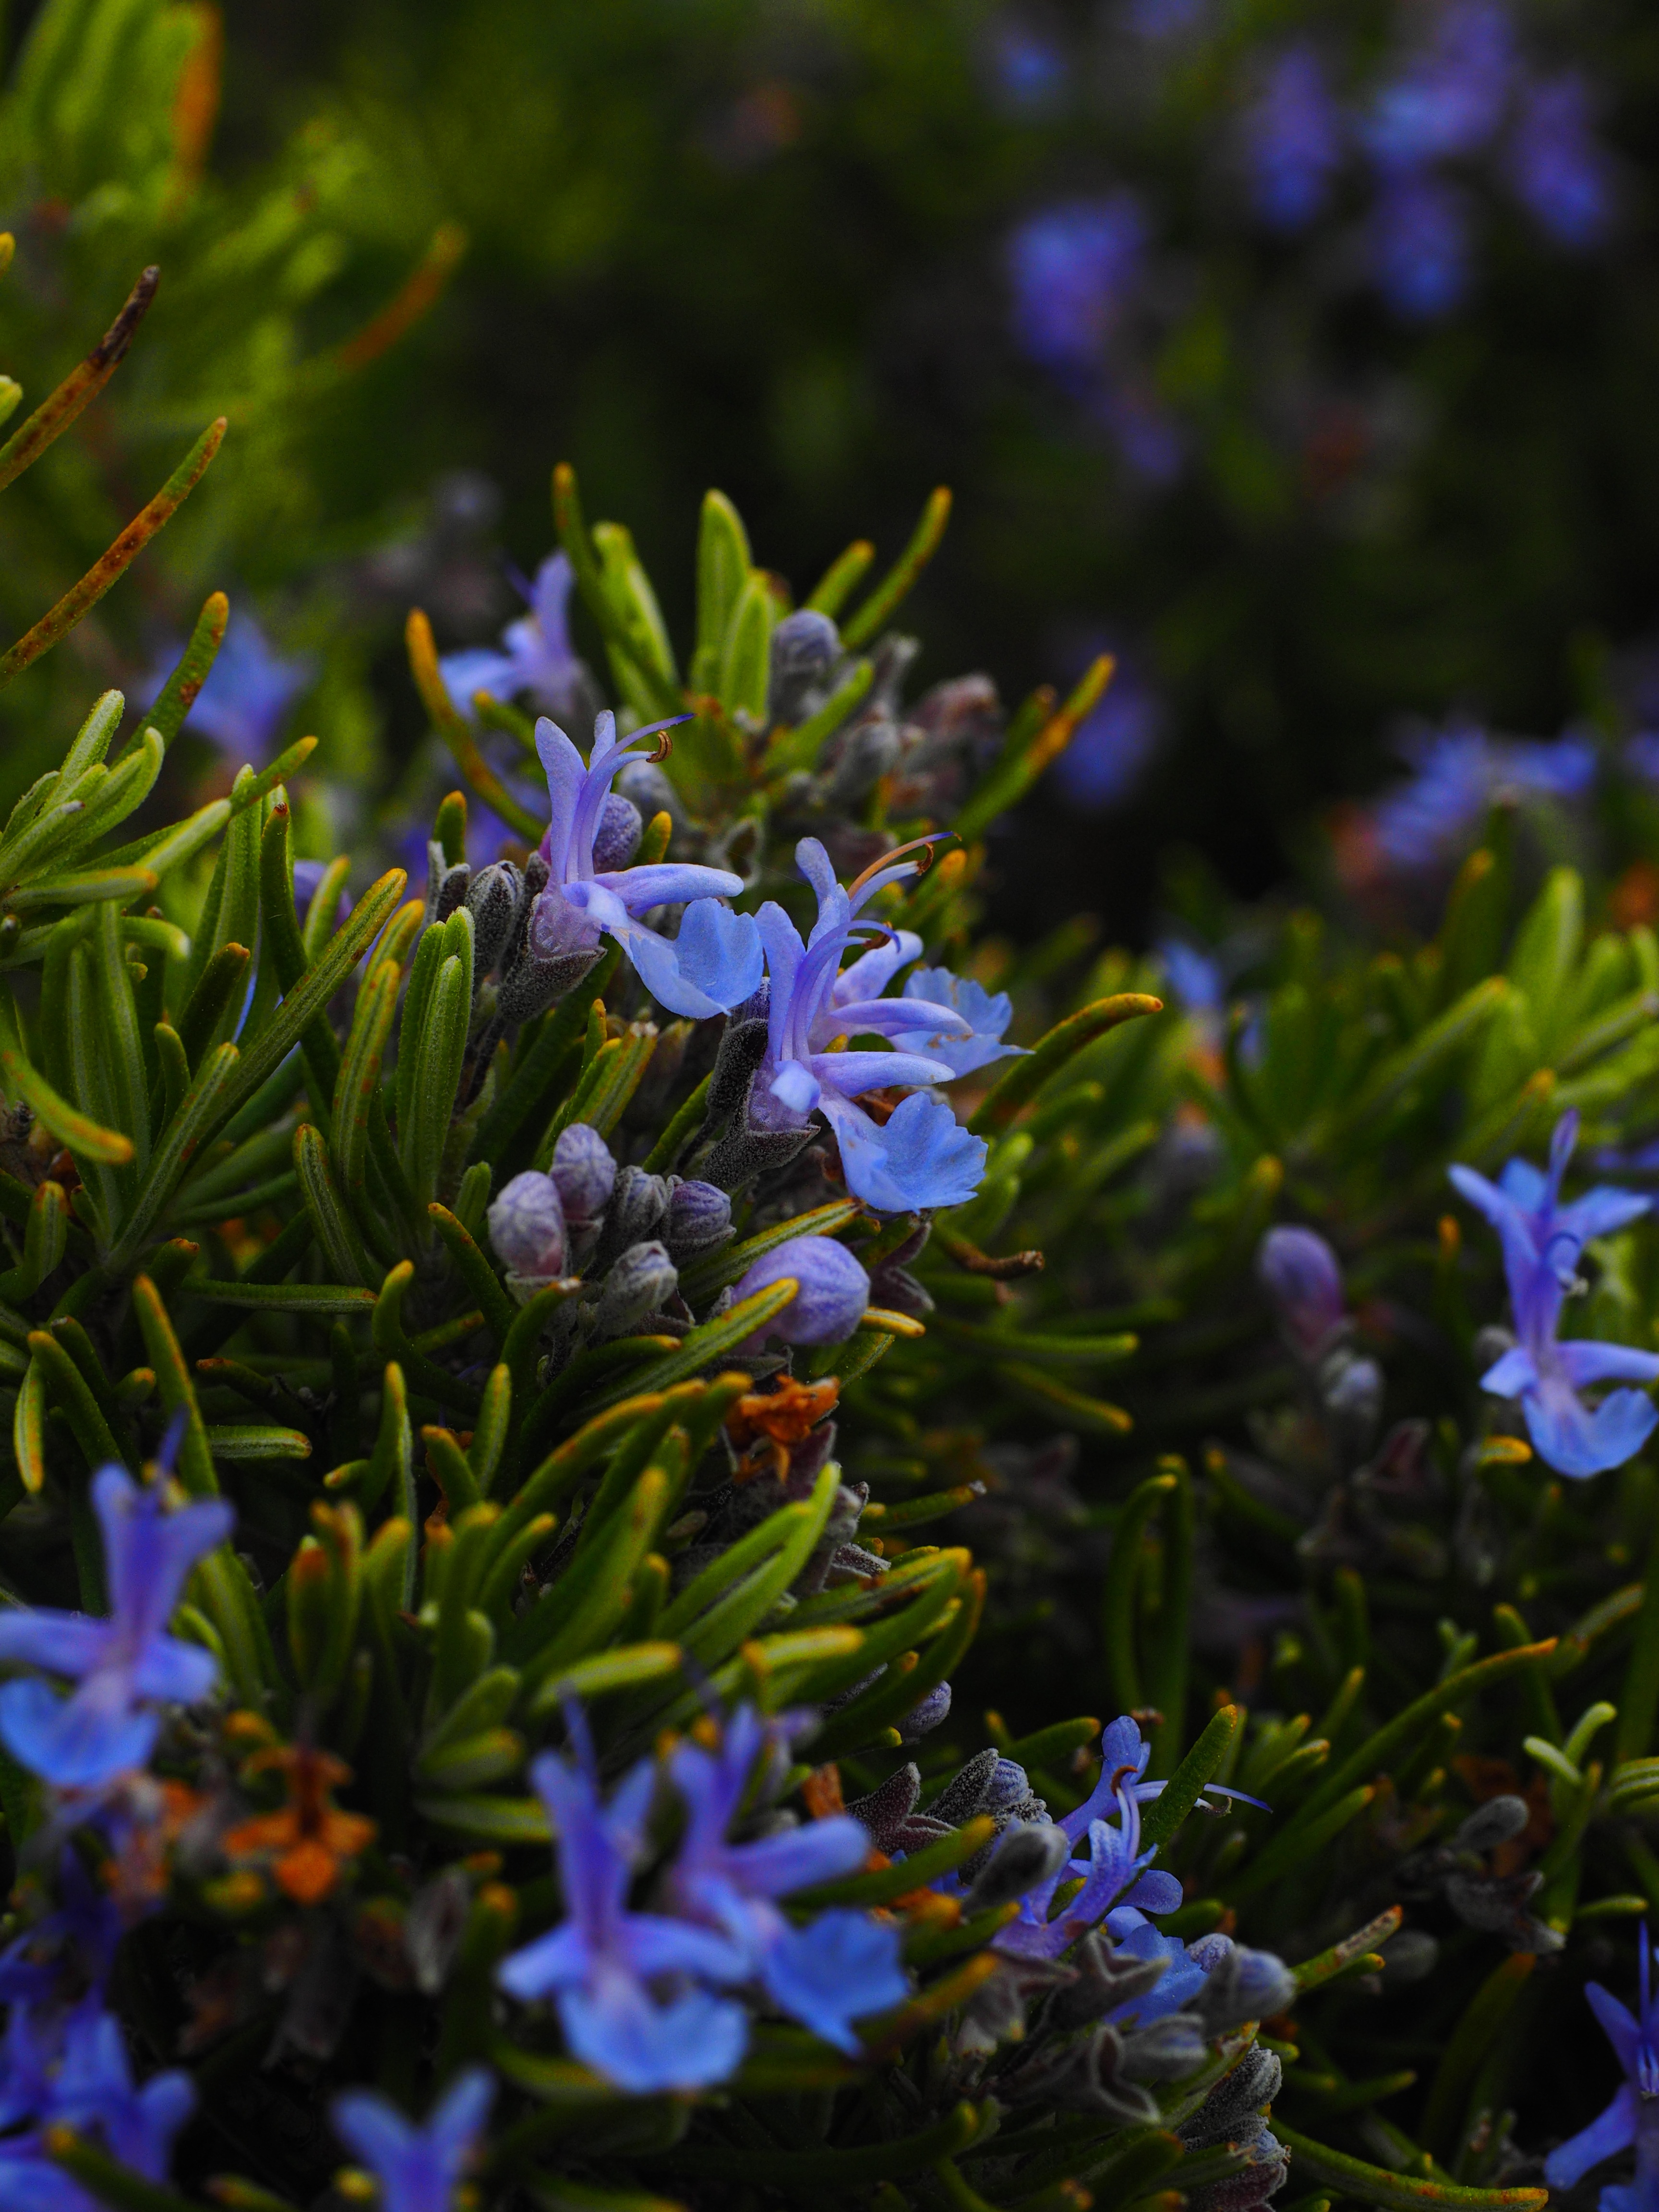
nature, grass, blossom, plant, meadow, flower, bush, mediterranean, spice, herb, botany, blue, garden, flora, wildflower, flowers, shrub, violet, branches, bluebonnet, fragrant, lupin, rosemary, aromatic, macro photography, kitchen herb, flowering plant, lamiaceae, scented plant, rosmarinus, mediterranean cuisine, semi shrub, rosmarinus officinalis, land plant, english lavender, wild rosemary, provence kr utermischung, barbecue spice